Rabo de arraia

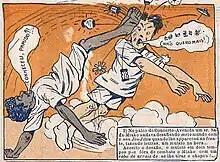
Panel by Alfredo Storni featuring capoeirista Ciríaco defeating jujitsu fighter Sada Miyako with a rabo de arraia kick, "O Malho", 1909.

In the 19th century, the "rabo de arraia" was a popular kick in Rio's capoeira carioca.